Benign prostatic hyperplasia

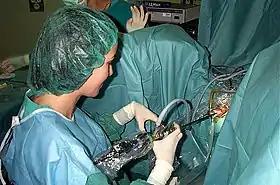
Transurethral resection of the prostate (TURP)

As men age, the enzymes aromatase and 5-alpha reductase increase in activity. These enzymes are responsible for converting androgen hormones into estrogen and DHT, respectively. This metabolism of androgen hormones leads to a decrease in testosterone but increased levels of DHT and estrogen.